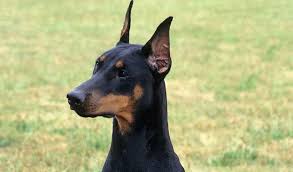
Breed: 209-n000054-Doberman